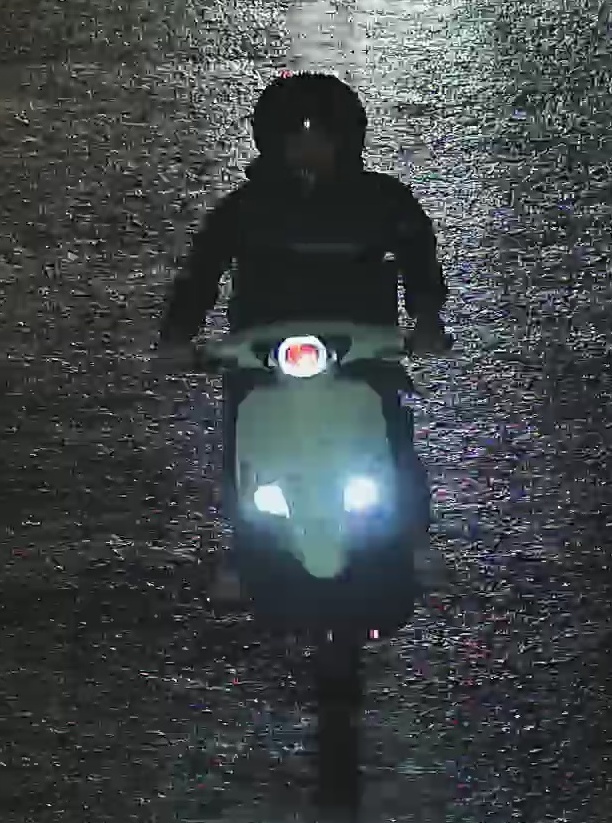
person-with-helmet: 1
person-without-helmet: 0